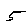
Label: 5